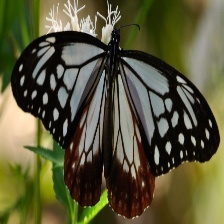
Species: CHESTNUT